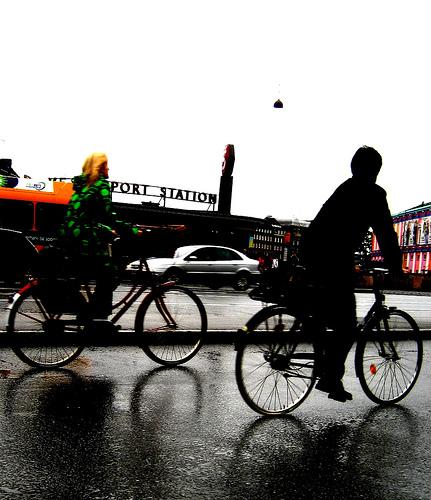
Weather: rain or strom